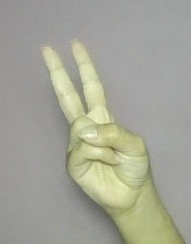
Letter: taa